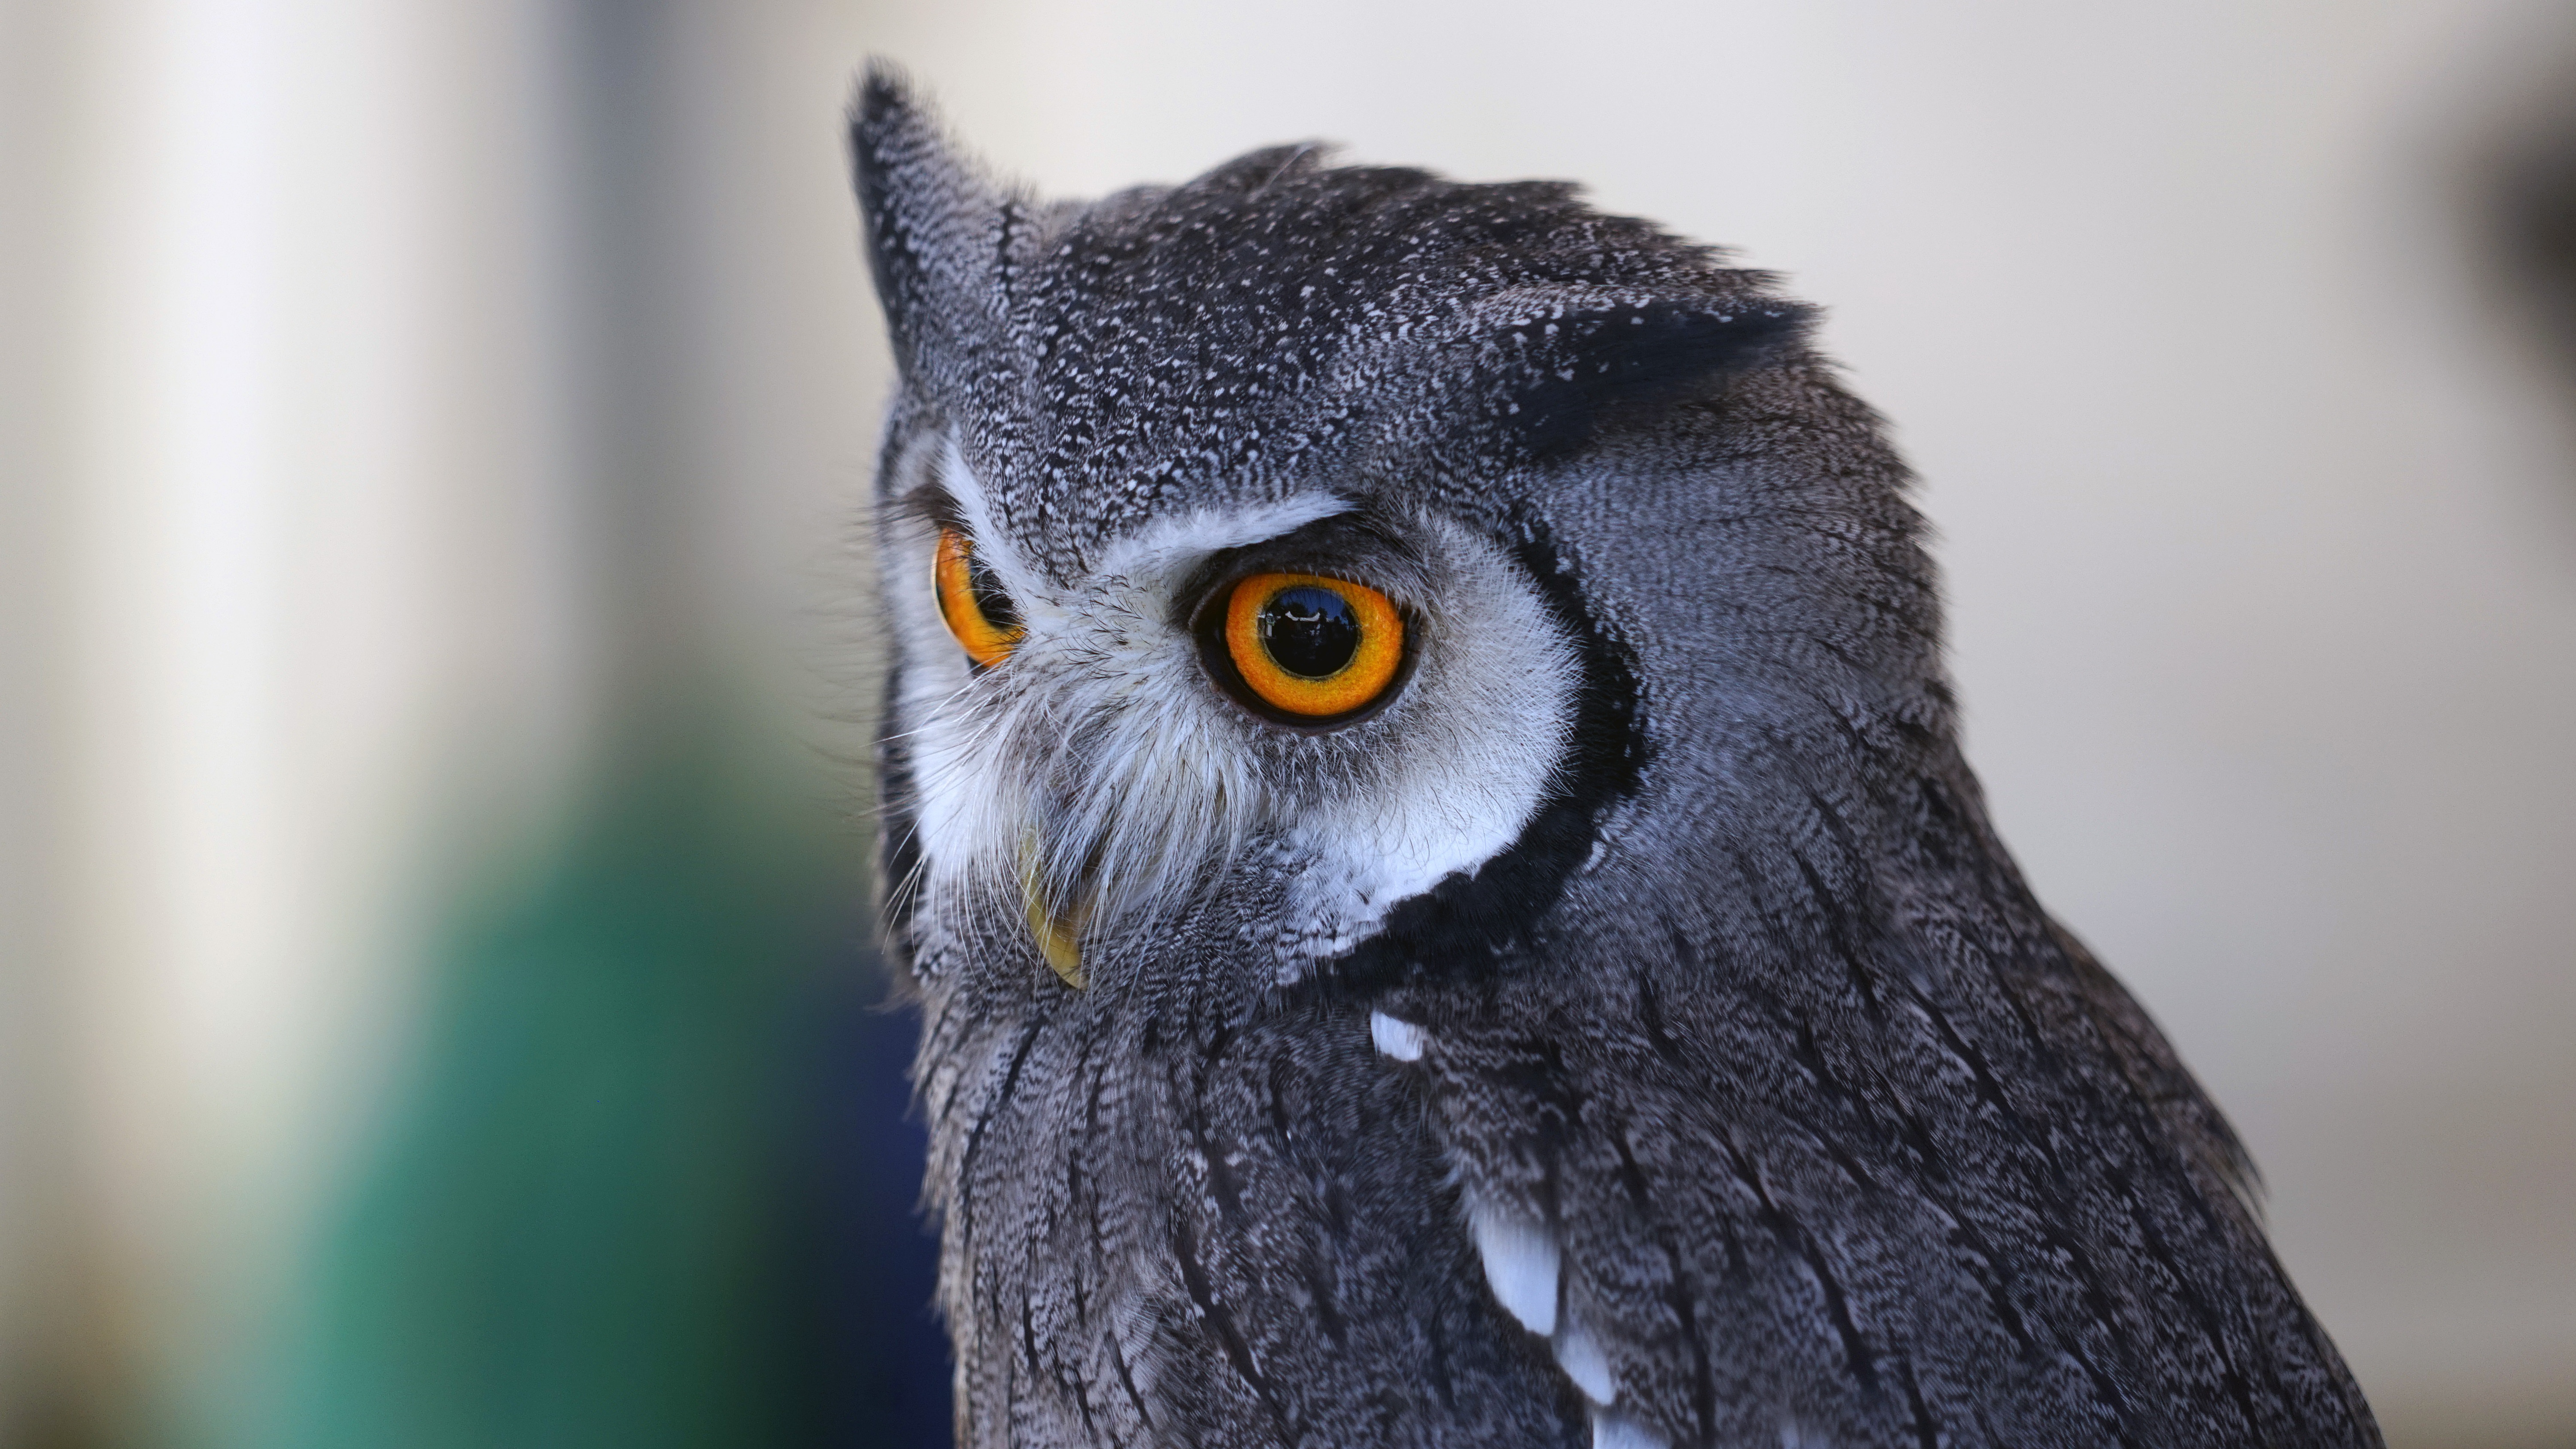
bird, wing, wildlife, beak, blue, owl, fauna, raptor, plumage, bird of prey, close up, vertebrate, great grey owl, lighted eyes, zwerguhu, accipitriformes, eye view